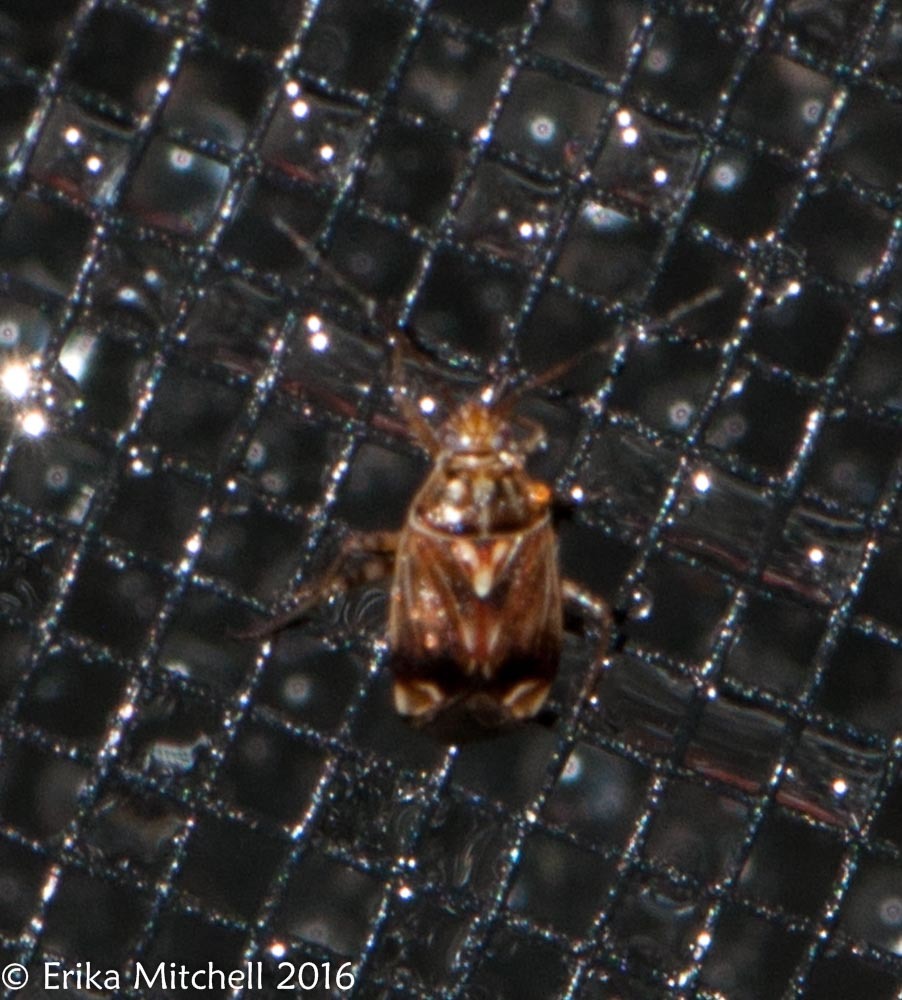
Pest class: lygus_bug